Lauterbrunnen

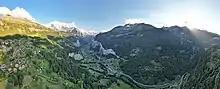
Lauterbrunnen Valley and Wengen 110622

The Weisse Lütschine river flows through Lauterbrunnen and overflows its banks about once a year. The source of the river comes from melting snow high in the mountains, thus making it a very pure and clean source of water. Trümmelbach Falls is from Lauterbrunnen, connected by bus from the station.